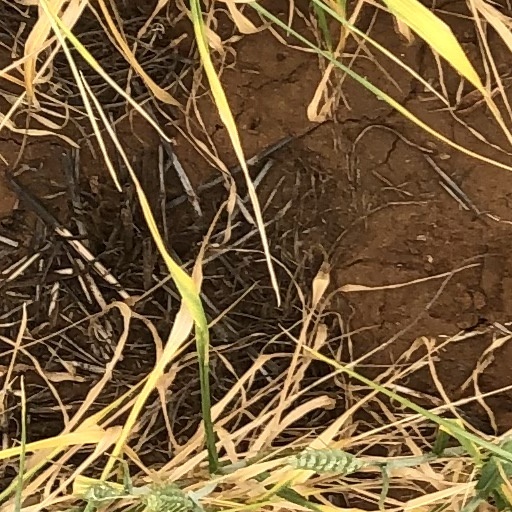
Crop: wheat